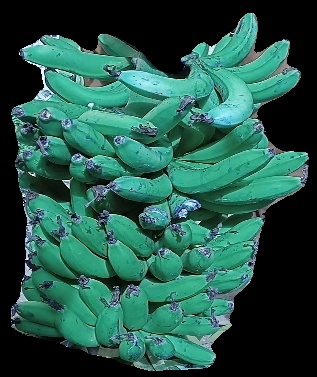
Variety: pachbale
Grade: grade3